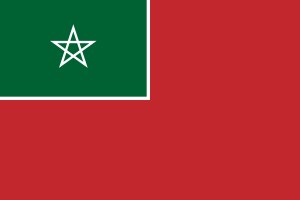
Spansk Marokko
Flag
Spansk Marokko var en spansk koloni i Nordafrika fra 1912-56.